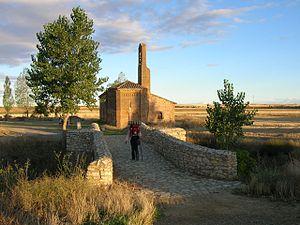
San Nicolás del Real Camino est un village de la commune de Moratinos dans la comarque de Tierra de Campos de la province de Palencia dans la communauté autonome de Castille-et-León en Espagne.